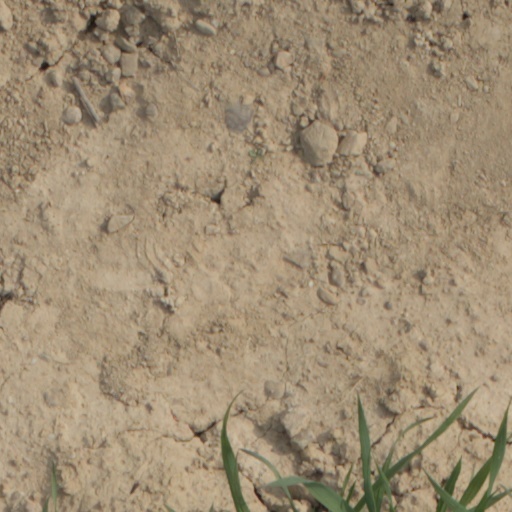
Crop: wheat